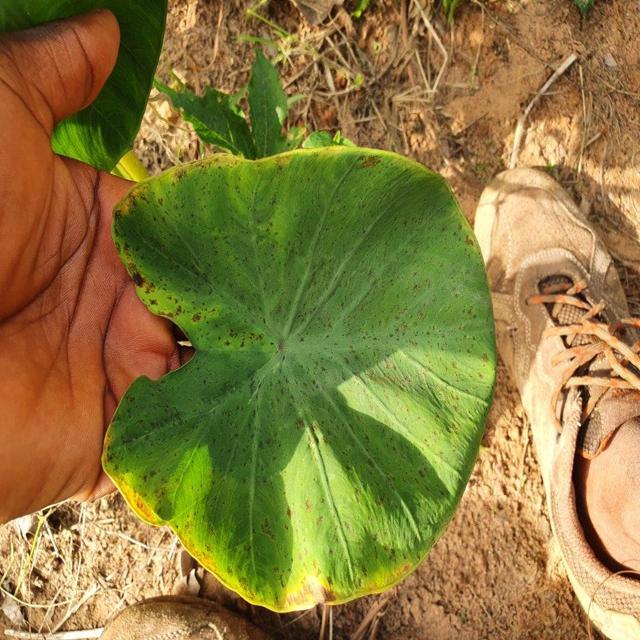
Label: Mid_Blight